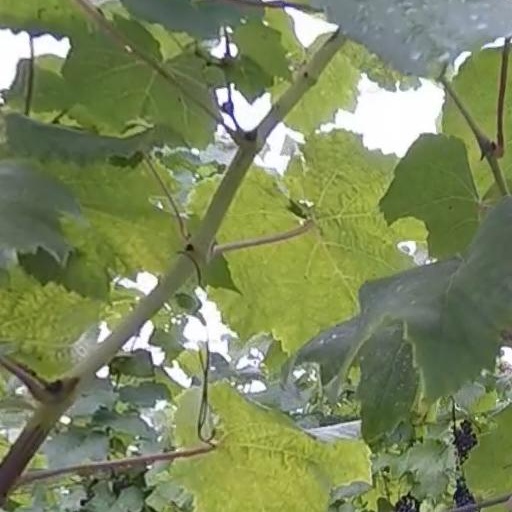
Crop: grape